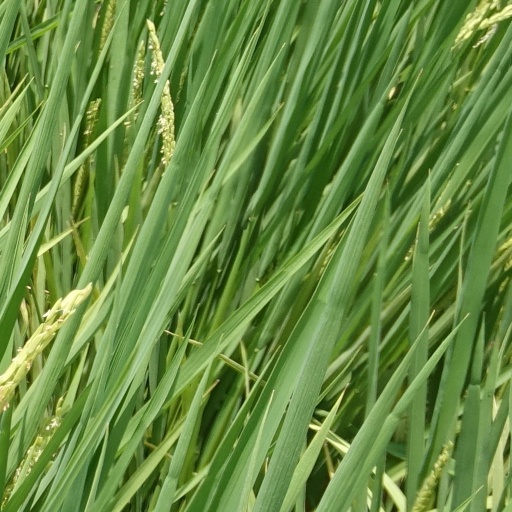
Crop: rice